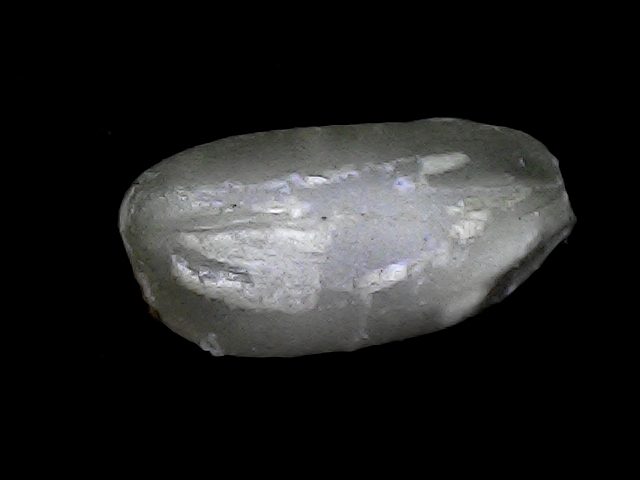
Rice variety: BD33